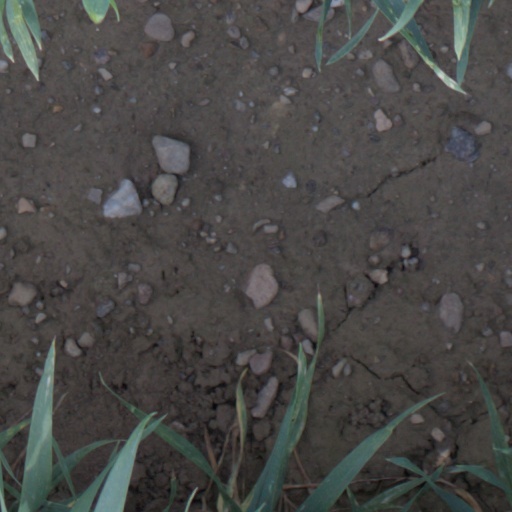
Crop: wheat